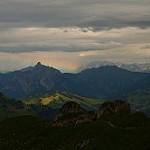
Scene: Outdoor